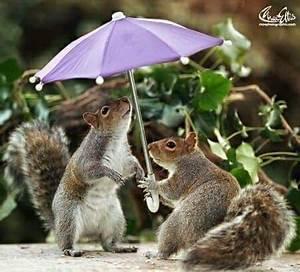
squirrel